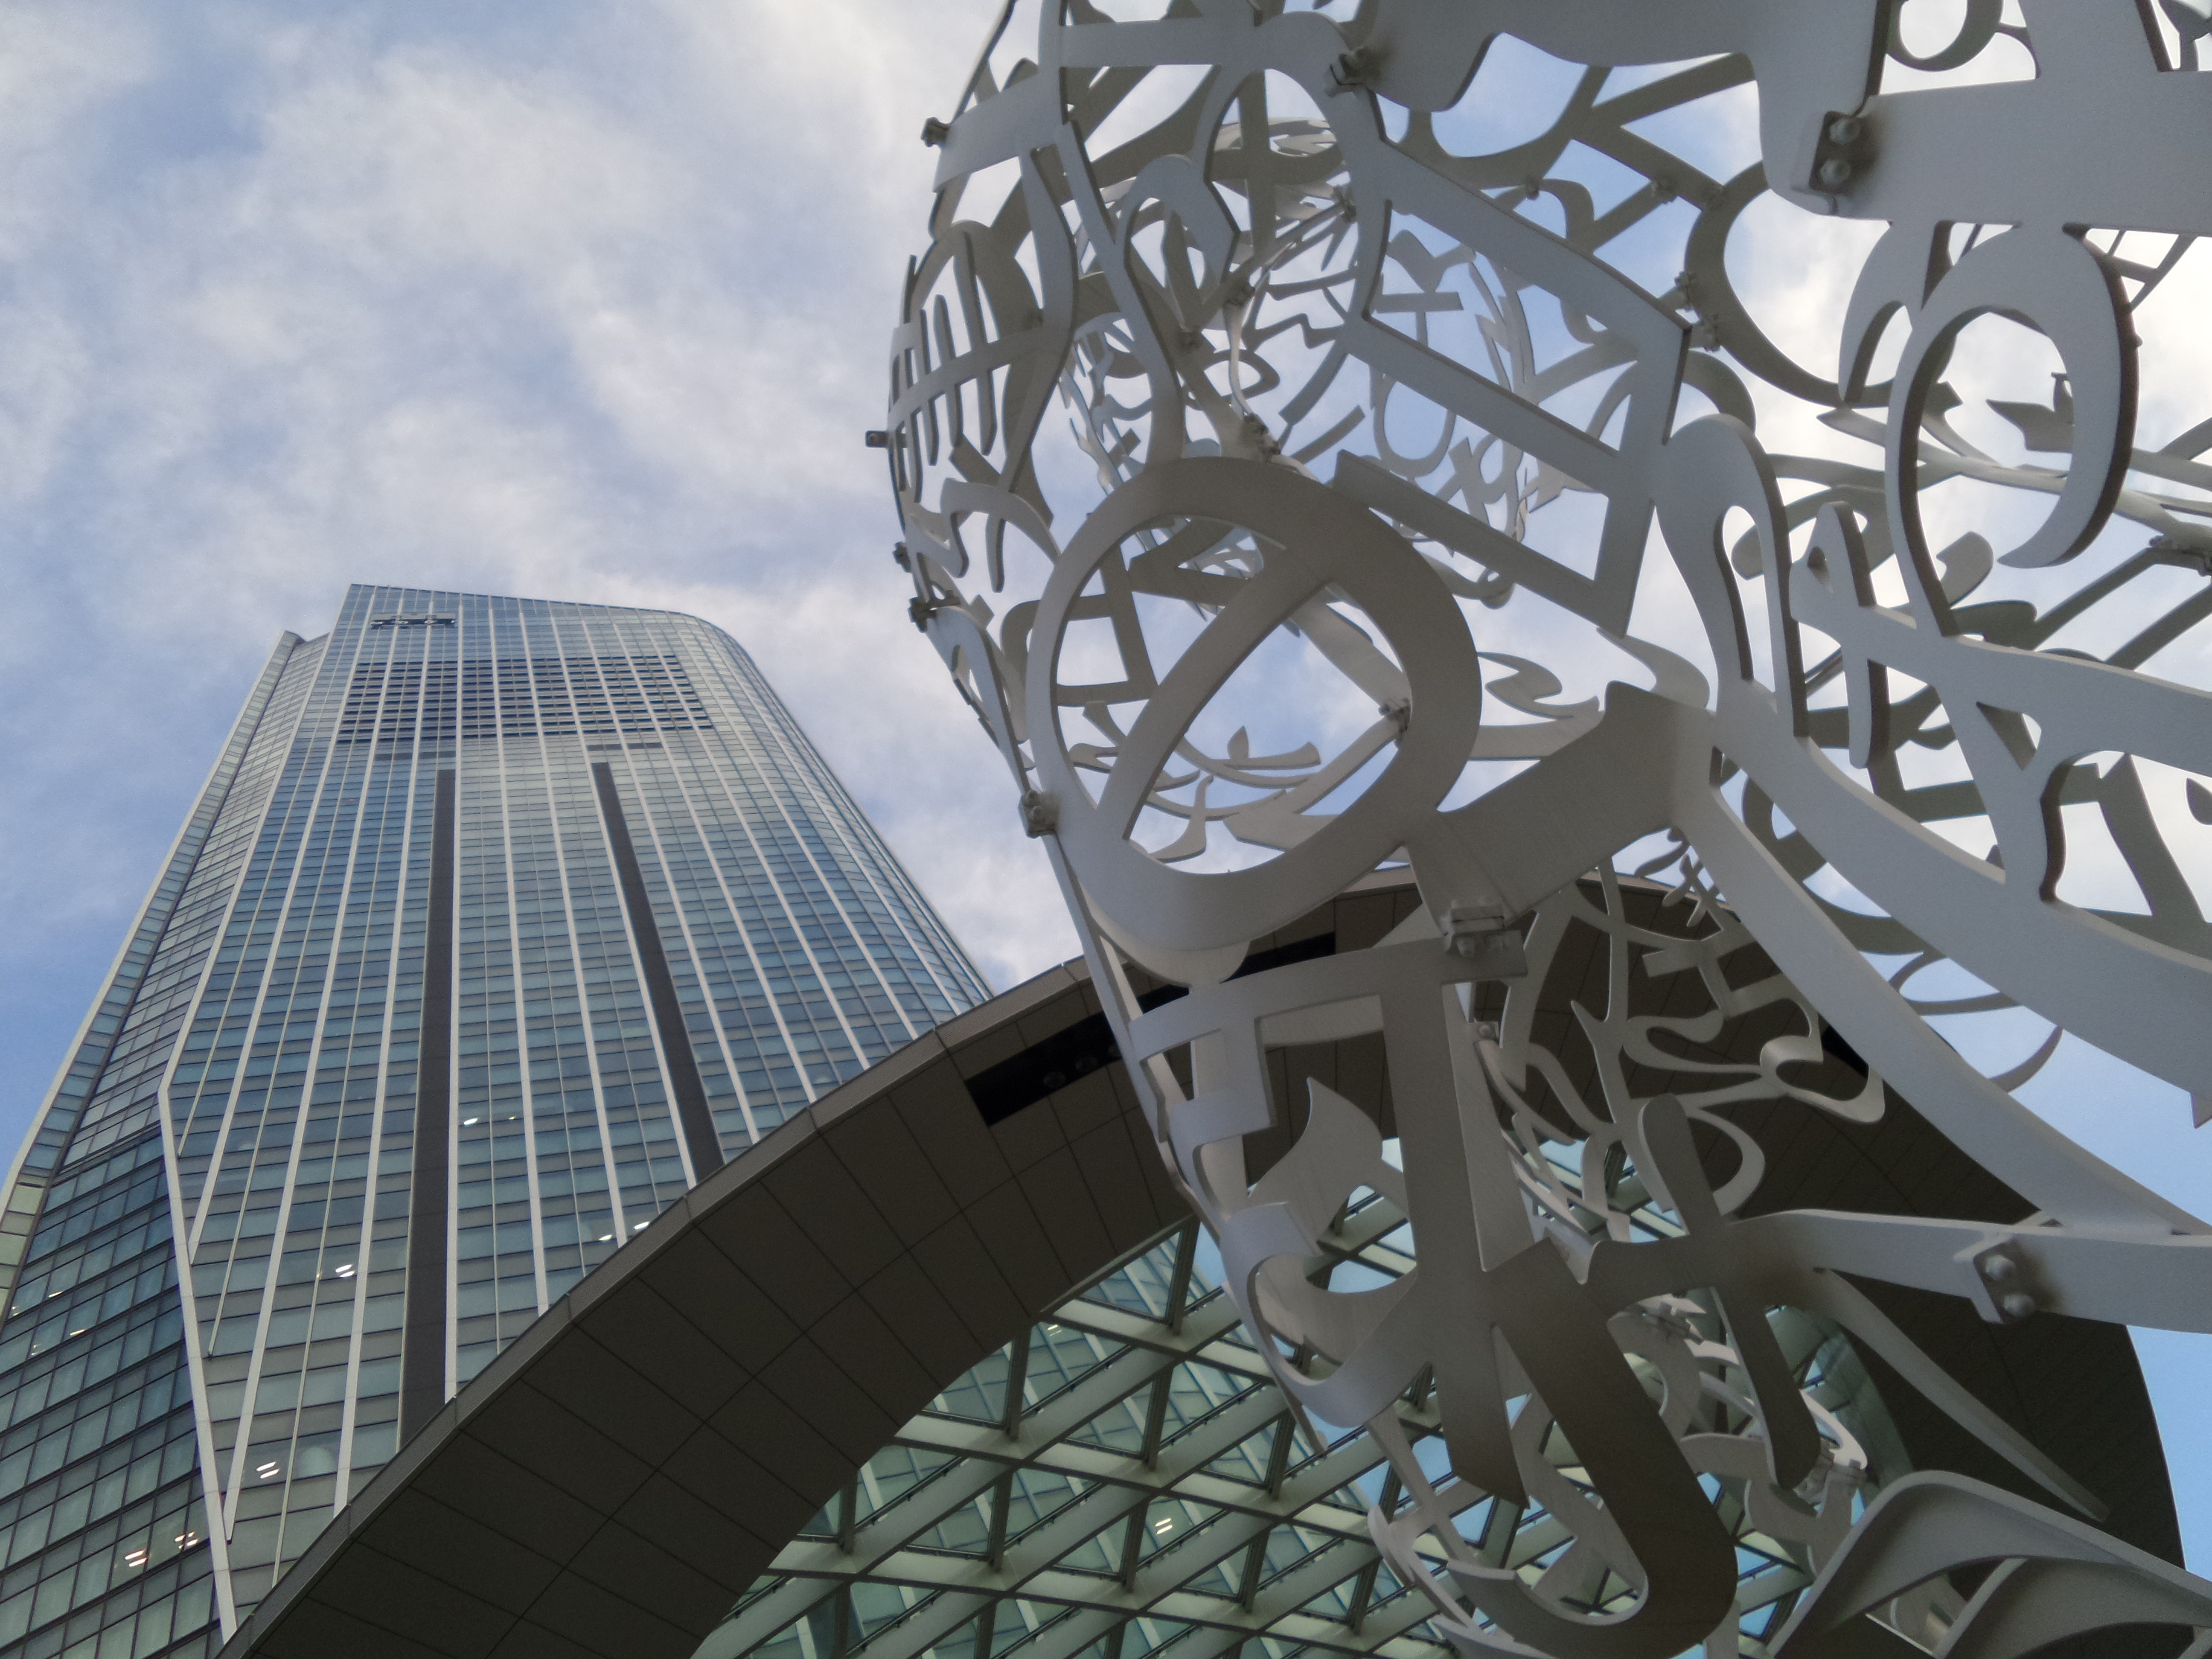
architecture, sky, building, skyscraper, statue, amusement park, tower, alphabet, metal, landmark, blue, japan, roller coaster, tower block, sculpture, tokyo, big, metropolis, mori, amusement ride, humanoid, toranomon